Politics of Spain

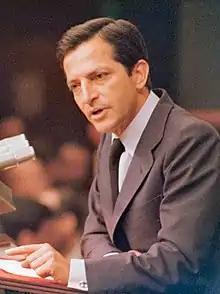
Adolfo Suárez, first Spanish Prime Minister after the Dictatorship.

In 1976 he designated Adolfo Suárez as prime minister – "president of the Government" – with the task of convincing the regime to dismantle itself and to call for elections to a Constituent Assembly. He accomplished both tasks, and the first democratically elected Constituent "Cortes" since the Second Spanish Republic met in 1977. In 1978 a new democratic constitution was promulgated and approved by referendum. The constitution declared Spain a constitutional parliamentary monarchy with H.M. King Juan Carlos I as Head of State. Spain's transformation from an authoritarian regime to a successful modern democracy was a remarkable achievement, even creating a model emulated by other countries undergoing similar transitions.